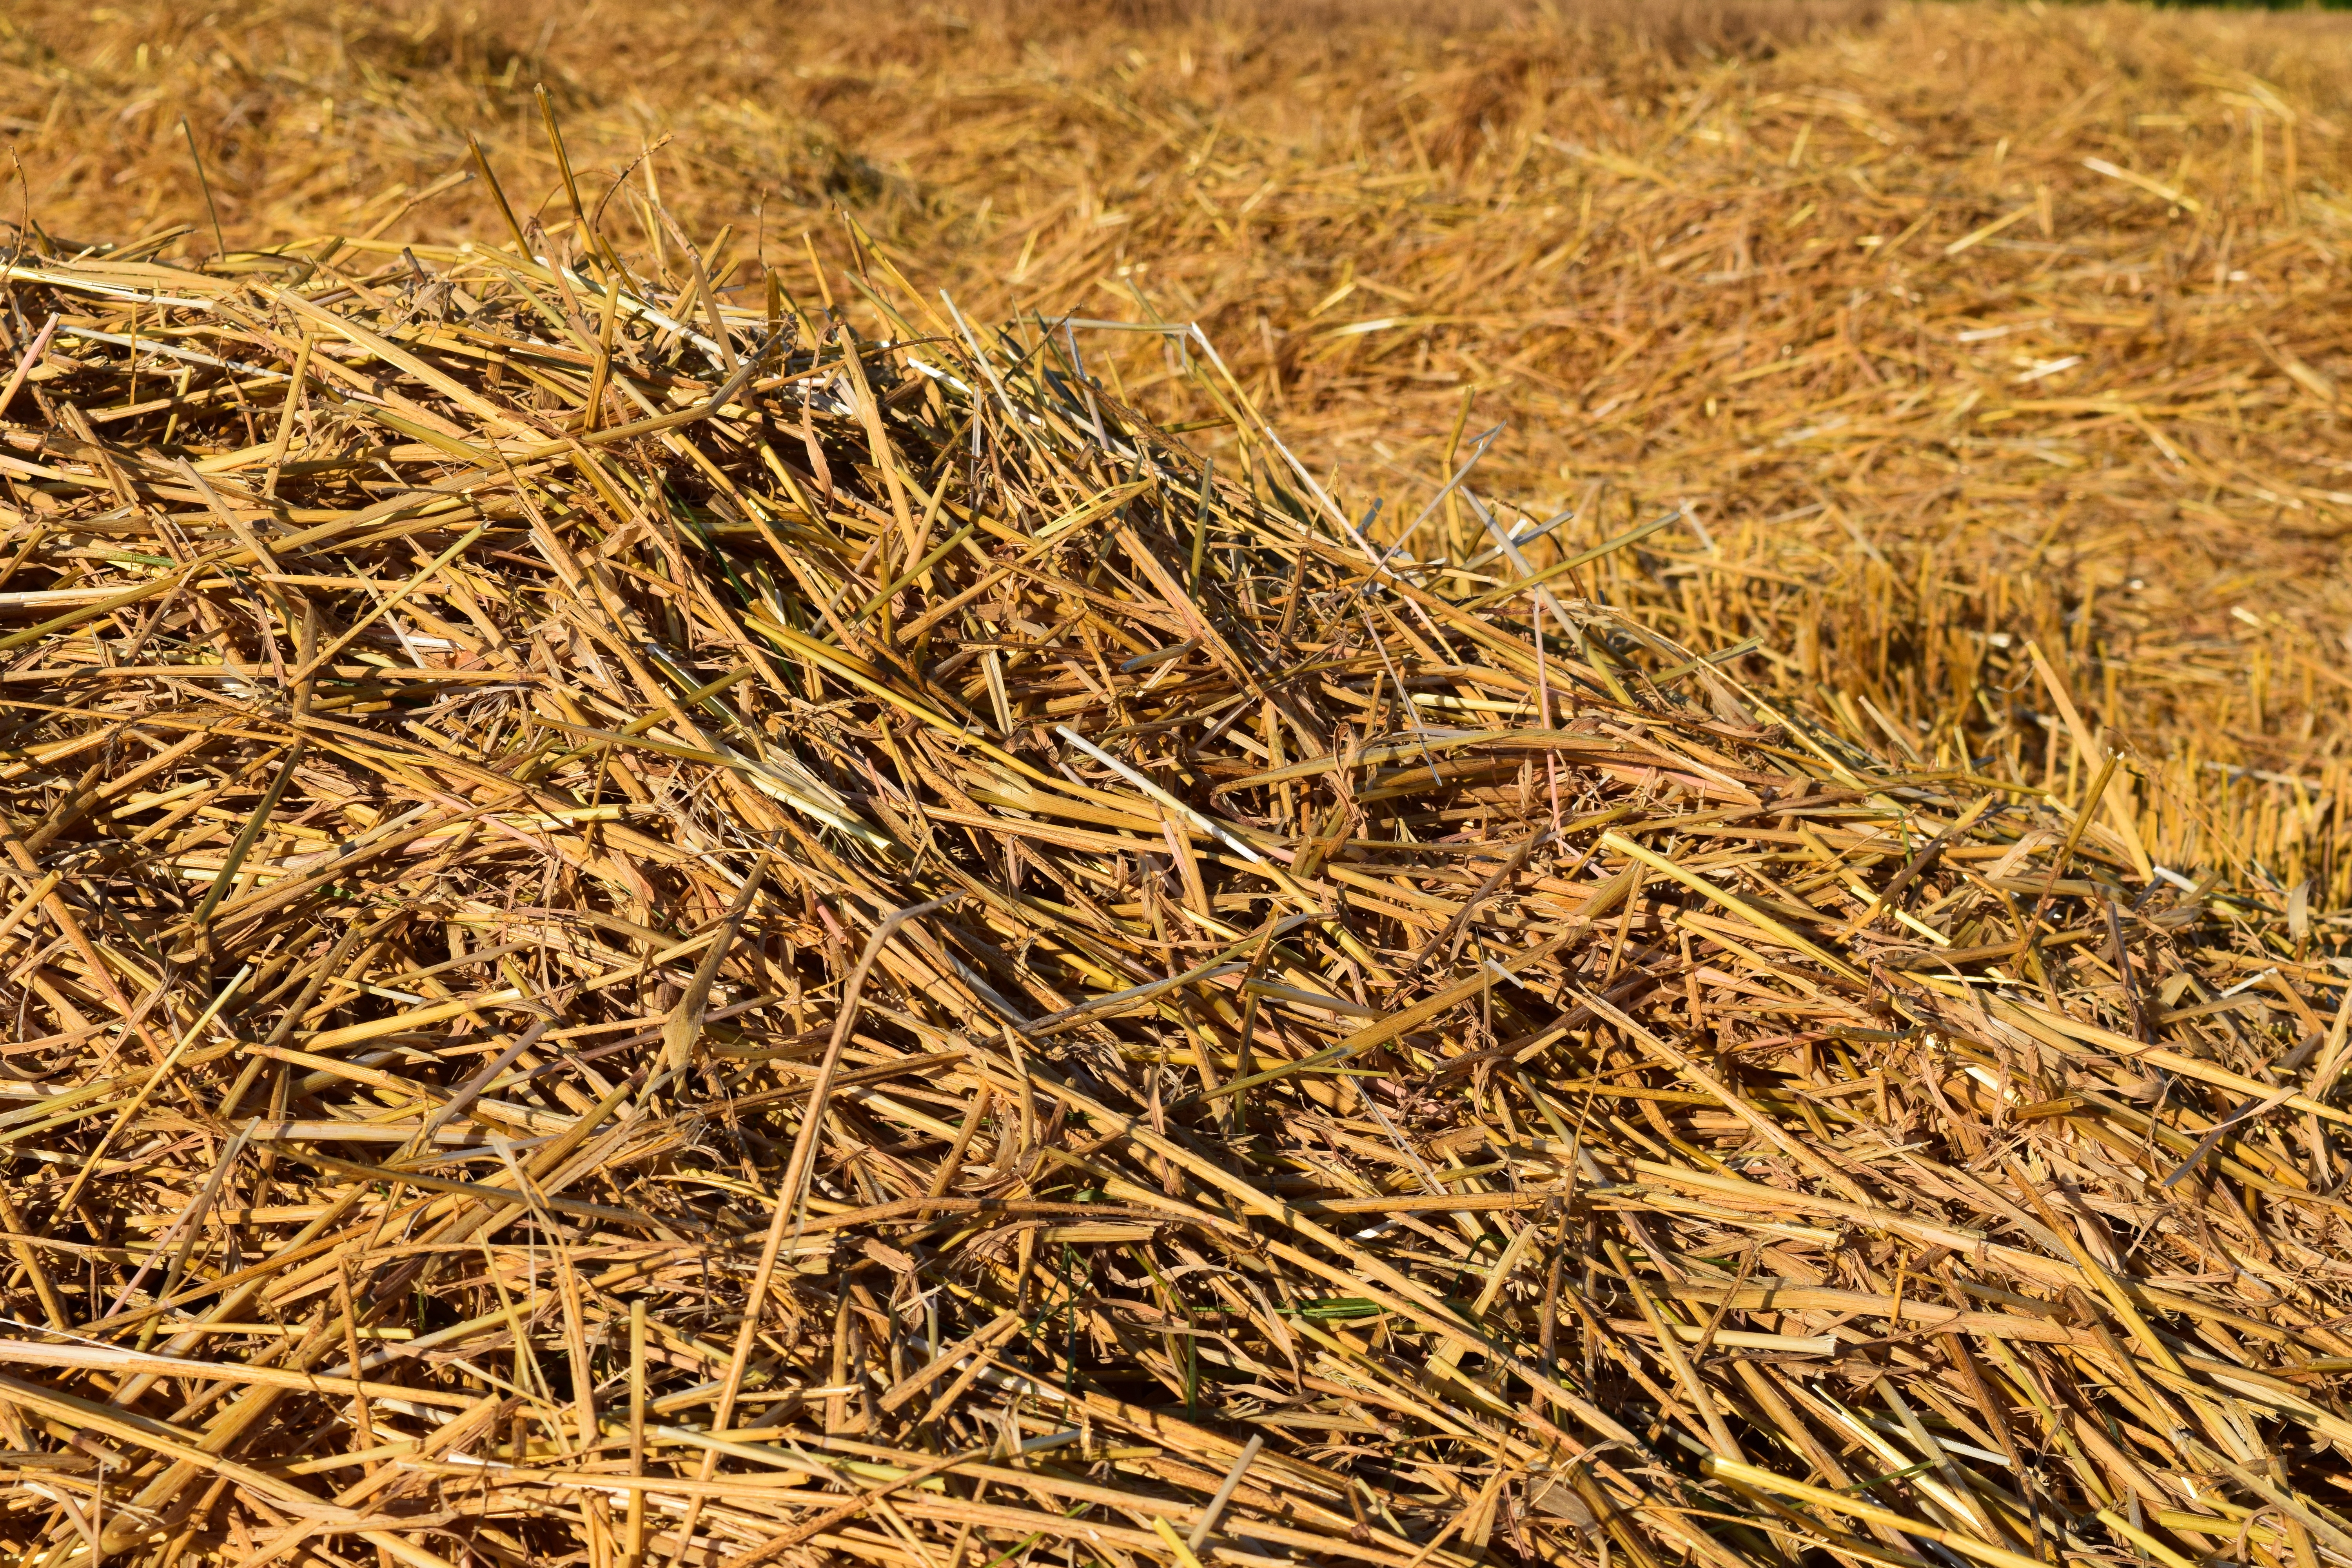
grass, branch, plant, hay, field, lawn, dry, rural, crop, soil, agriculture, background, straw, harvested, mulch, grass family